Batong line

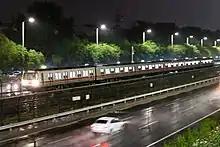
A DKZ4 train of Line 1 near Communication Univ. of China station during the stress testing on 23 May 2021

In 2010, a CPPCC member Chen Dingwang, proposed that services on Line 1 and the Batong Line should directly link, with through operations, reducing travel times and removing the unnecessary forced transfers at or . However, the Beijing Subway responded that Line 1's and Batong's signal systems are completely different, so through-operation will be more difficult to achieve from an engineering standpoint. As of 2016, preliminary design and feasibility studies are underway to allow for through operations between Line 1 and Batong. On June 12, 2020, the project of the through operation of Line 1 and Batong line was approved by Beijing Development and Reform Commission. Through operation with Line 1 started on 29 August 2021.